Eddie Kaw

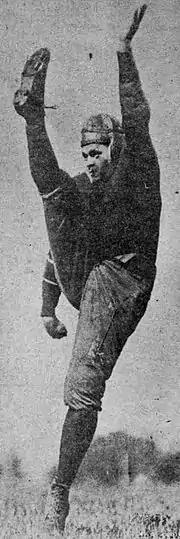
Kaw in October 1922

Edgar Lawrence Kaw (January 18, 1897 – December 13, 1971) was an American football player. He attended Cornell University, where he was a prominent halfback on coach Gil Dobie's Cornell Big Red football team, graduating in 1923. He was a shifty open-field runner known as one of the sport's greatest. His stride had one foot farther than the other. Kaw scored 90 points in 1921. That year, Cornell beat Penn 41–0 in the mud, and Kaw scored five touchdowns. Kaw "skipped over the ooze and water as if he were running on a cinder track, sidestepping a small lake and a Penn tackler with one and the same motion." He was elected into the Sphinx Head Society during his senior year. Kaw played 11 games for the Buffalo Bisons in 1924.